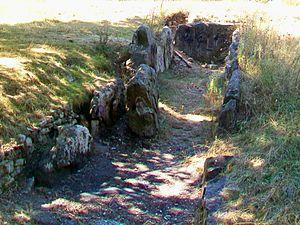
Vue depuis l'est (en direction de la ville nouvelle de Vauréal).
Le Val-d'Oise ne compte plus désormais que quinze sépultures collectives et huit menhirs, en raison des nombreuses destructions dont ils ont été victimes. Depuis 1800, au moins treize allées couvertes et cinq menhirs ont été démontés ou débités en pavés. Les préhistoriens estiment que le département a pu compter au Néolithique final au moins trois cents structures funéraires collectives, chiffres plus en adéquation avec la démographie estimée de cette époque.
Vauréal est une des treize communes de la communauté d'agglomération de Cergy-Pontoise, dans le département français du Val-d'Oise. Créée sous l'impulsion de l'État, la ville nouvelle de Cergy-Pontoise a vu le jour en 1971 et marqué le véritable point de départ du développement de Vauréal. Petit village de 800 âmes au début des années 1980, la commune comptait 16 464 habitants appelés les Vauréaliens au dernier recensement de 2017.